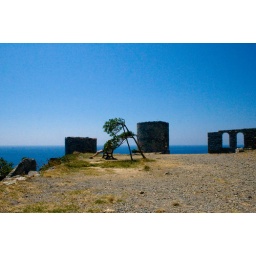
A Daliesque scene in which the man is the tree is the man sitting in a Mediterranean landscape